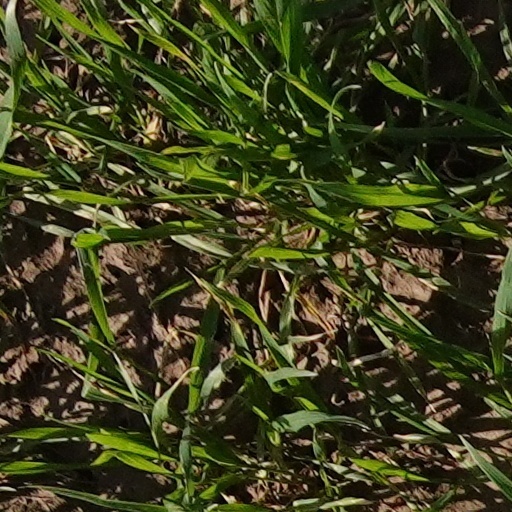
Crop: wheat